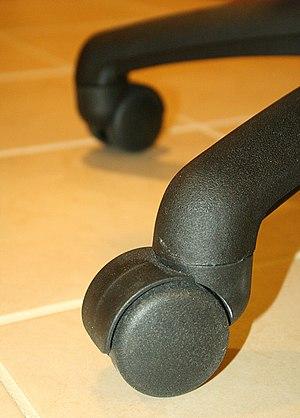
Le Canon de la culture danoise consiste en 108 œuvres d'exception censées représenter le cœur de la culture danoise, et réparties en huit catégories : architecture, arts plastiques, design, cinématographie, littérature, musique, spectacle vivant, et culture enfantine. Sur l'initiative du Ministre de la Culture Brian Mikkelsen en 2004, il fut mis au point par une série de comités sous les auspices du ministère de la Culture entre 2006 et 2007 comme "une collection et présentation des plus grands et plus importantes pièces de l'héritage culturel du Danemark". Chaque catégorie contient douze œuvres.